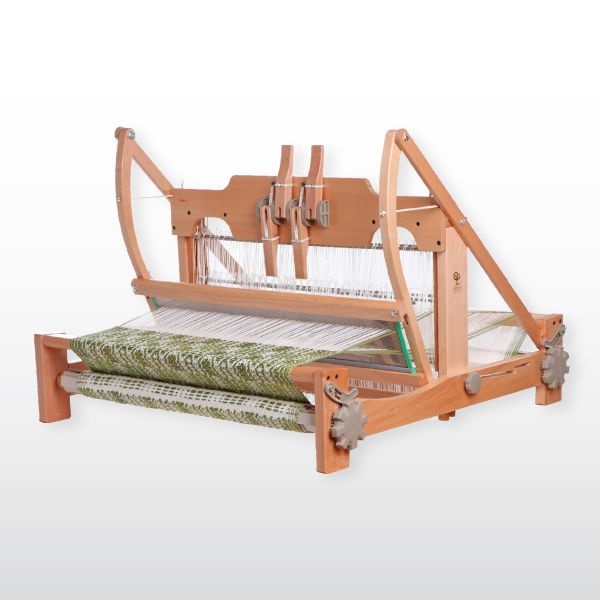
Ashford Table Loom Four Shaft 60cm(24") with shuttle race
Four Shaft Table Loom Popular because they are portable, easy to use and so versatile, the Ashford table looms are in demand with both beginner and experienced weavers. The four shaft looms fold flat, even with your weaving in place, making them ideal for taking to workshops or guild meetings. Features: Smooth lacquer finish. Portable. Easy to use and versatile. Ideal for beginner and experienced weavers. Folds flat for storage with weaving in place. Overhead beater with automatic bounce back. Extra stainless steel reeds available in 5 sizes. Extra Texsolv heddles available in bundles of 40. Specifications Assembly: Assembly required Finish: Factory lacquered, Natural unfinished Material: Beech hardwood Other accessories included: Cardboard warpsticks, Cross and warpsticks, Learn to Weave booklet, Threading hook Reed included: 10dpi Shuttles included: ES610N – 2 x 56cm (22") lacquered stick shuttles Weaving width: 60cm (24") Qty of Texsolv heddles included: 480 Texsolv heddle length: 22cm (8.6")
Brand: Ashford
Category: Arts & Entertainment > Hobbies & Creative Arts > Arts & Crafts > Art & Crafting Tools > Textile Craft Machines > Mechanical Looms > Table Mechanical Looms